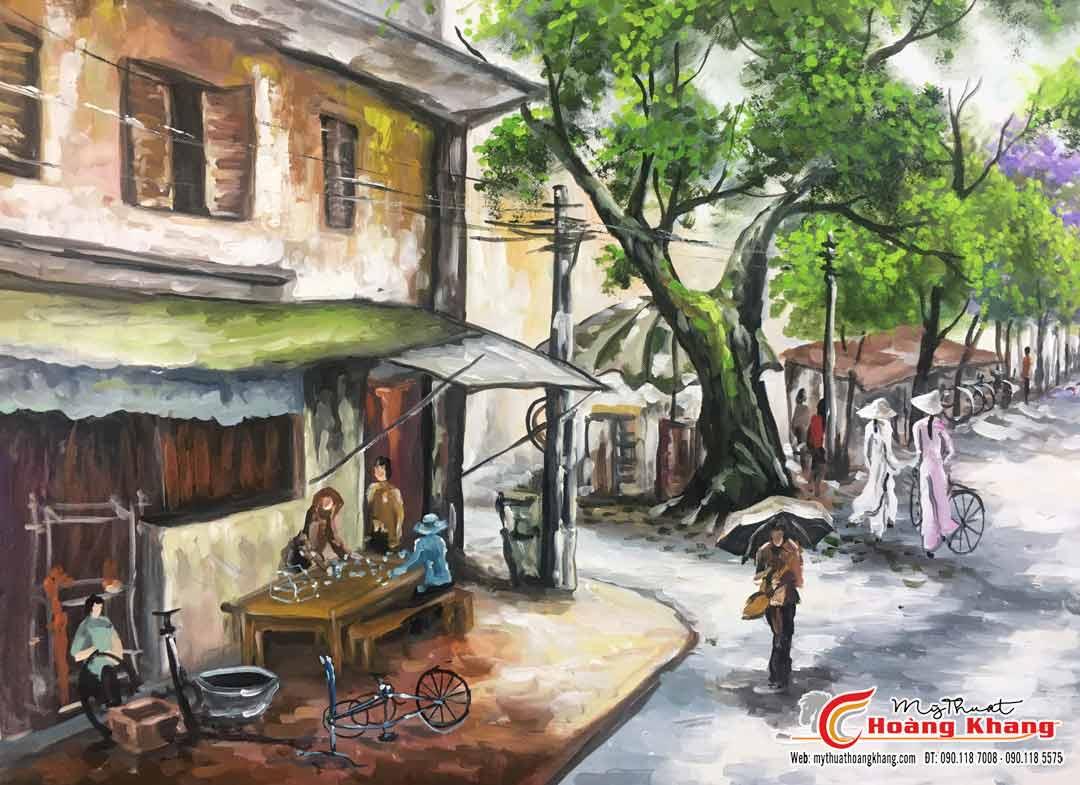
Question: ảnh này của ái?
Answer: của mythuathoangkhang. com